Andalusia

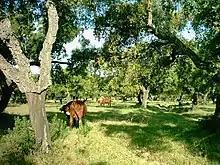
"Dehesa Boyal" (meadow for grazing animals), Bollullos Par del Condado, Huelva.

The most important tree crops are olives, especially in the Subbetic regions of the provinces of Córdoba and Jáen, where irrigated olive orchards constitute a large component of agricultural output. There are extensive vineyards in various zones such as Jerez de la Frontera (sherry), Condado de Huelva, Montilla-Moriles and Málaga. Fruits—mainly citrus fruits—are grown near the banks of the Guadalquivir; almonds, which require far less water, are grown on the high plains of Granada and Almería.